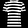
Label: T - shirt / top